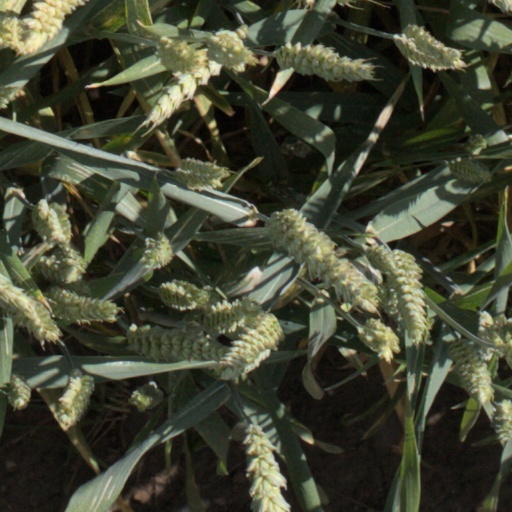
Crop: wheat